South Bromsgrove High School

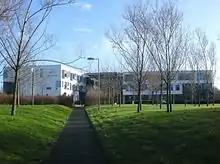
South Bromsgrove High School

South Bromsgrove High School (SBHS) is a co-educational, upper school and sixth form with academy status, located in Bromsgrove, Worcestershire, England. It is located opposite the housing estate of Charford. The school delivers to GCSE, and A level students from an area between Alvechurch and Malvern with around 1,350 students on roll.